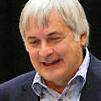
Age: 67